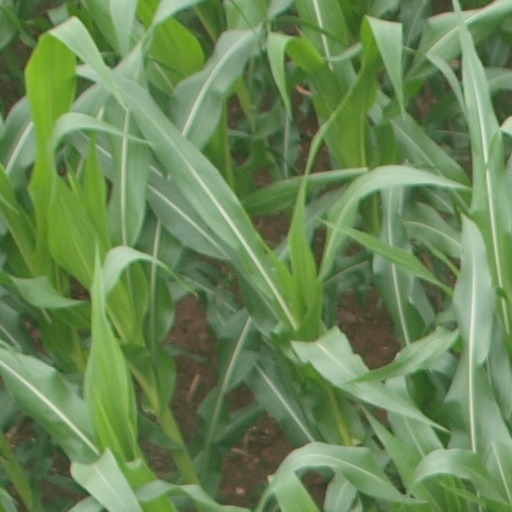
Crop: maize; corn